GMA Supershow

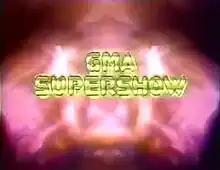
Title card from 1990 to 1994

GMA Supershow, formerly titled as "Germside" and "Germspesyal", is a Philippine television variety show broadcast by GMA Network. The show was the longest-running Sunday noontime variety show on Philippine television at the time of its run. Hosted by German Moreno, it premiered on May 7, 1978. The show concluded on January 26, 1997 with a total of 978 episodes.